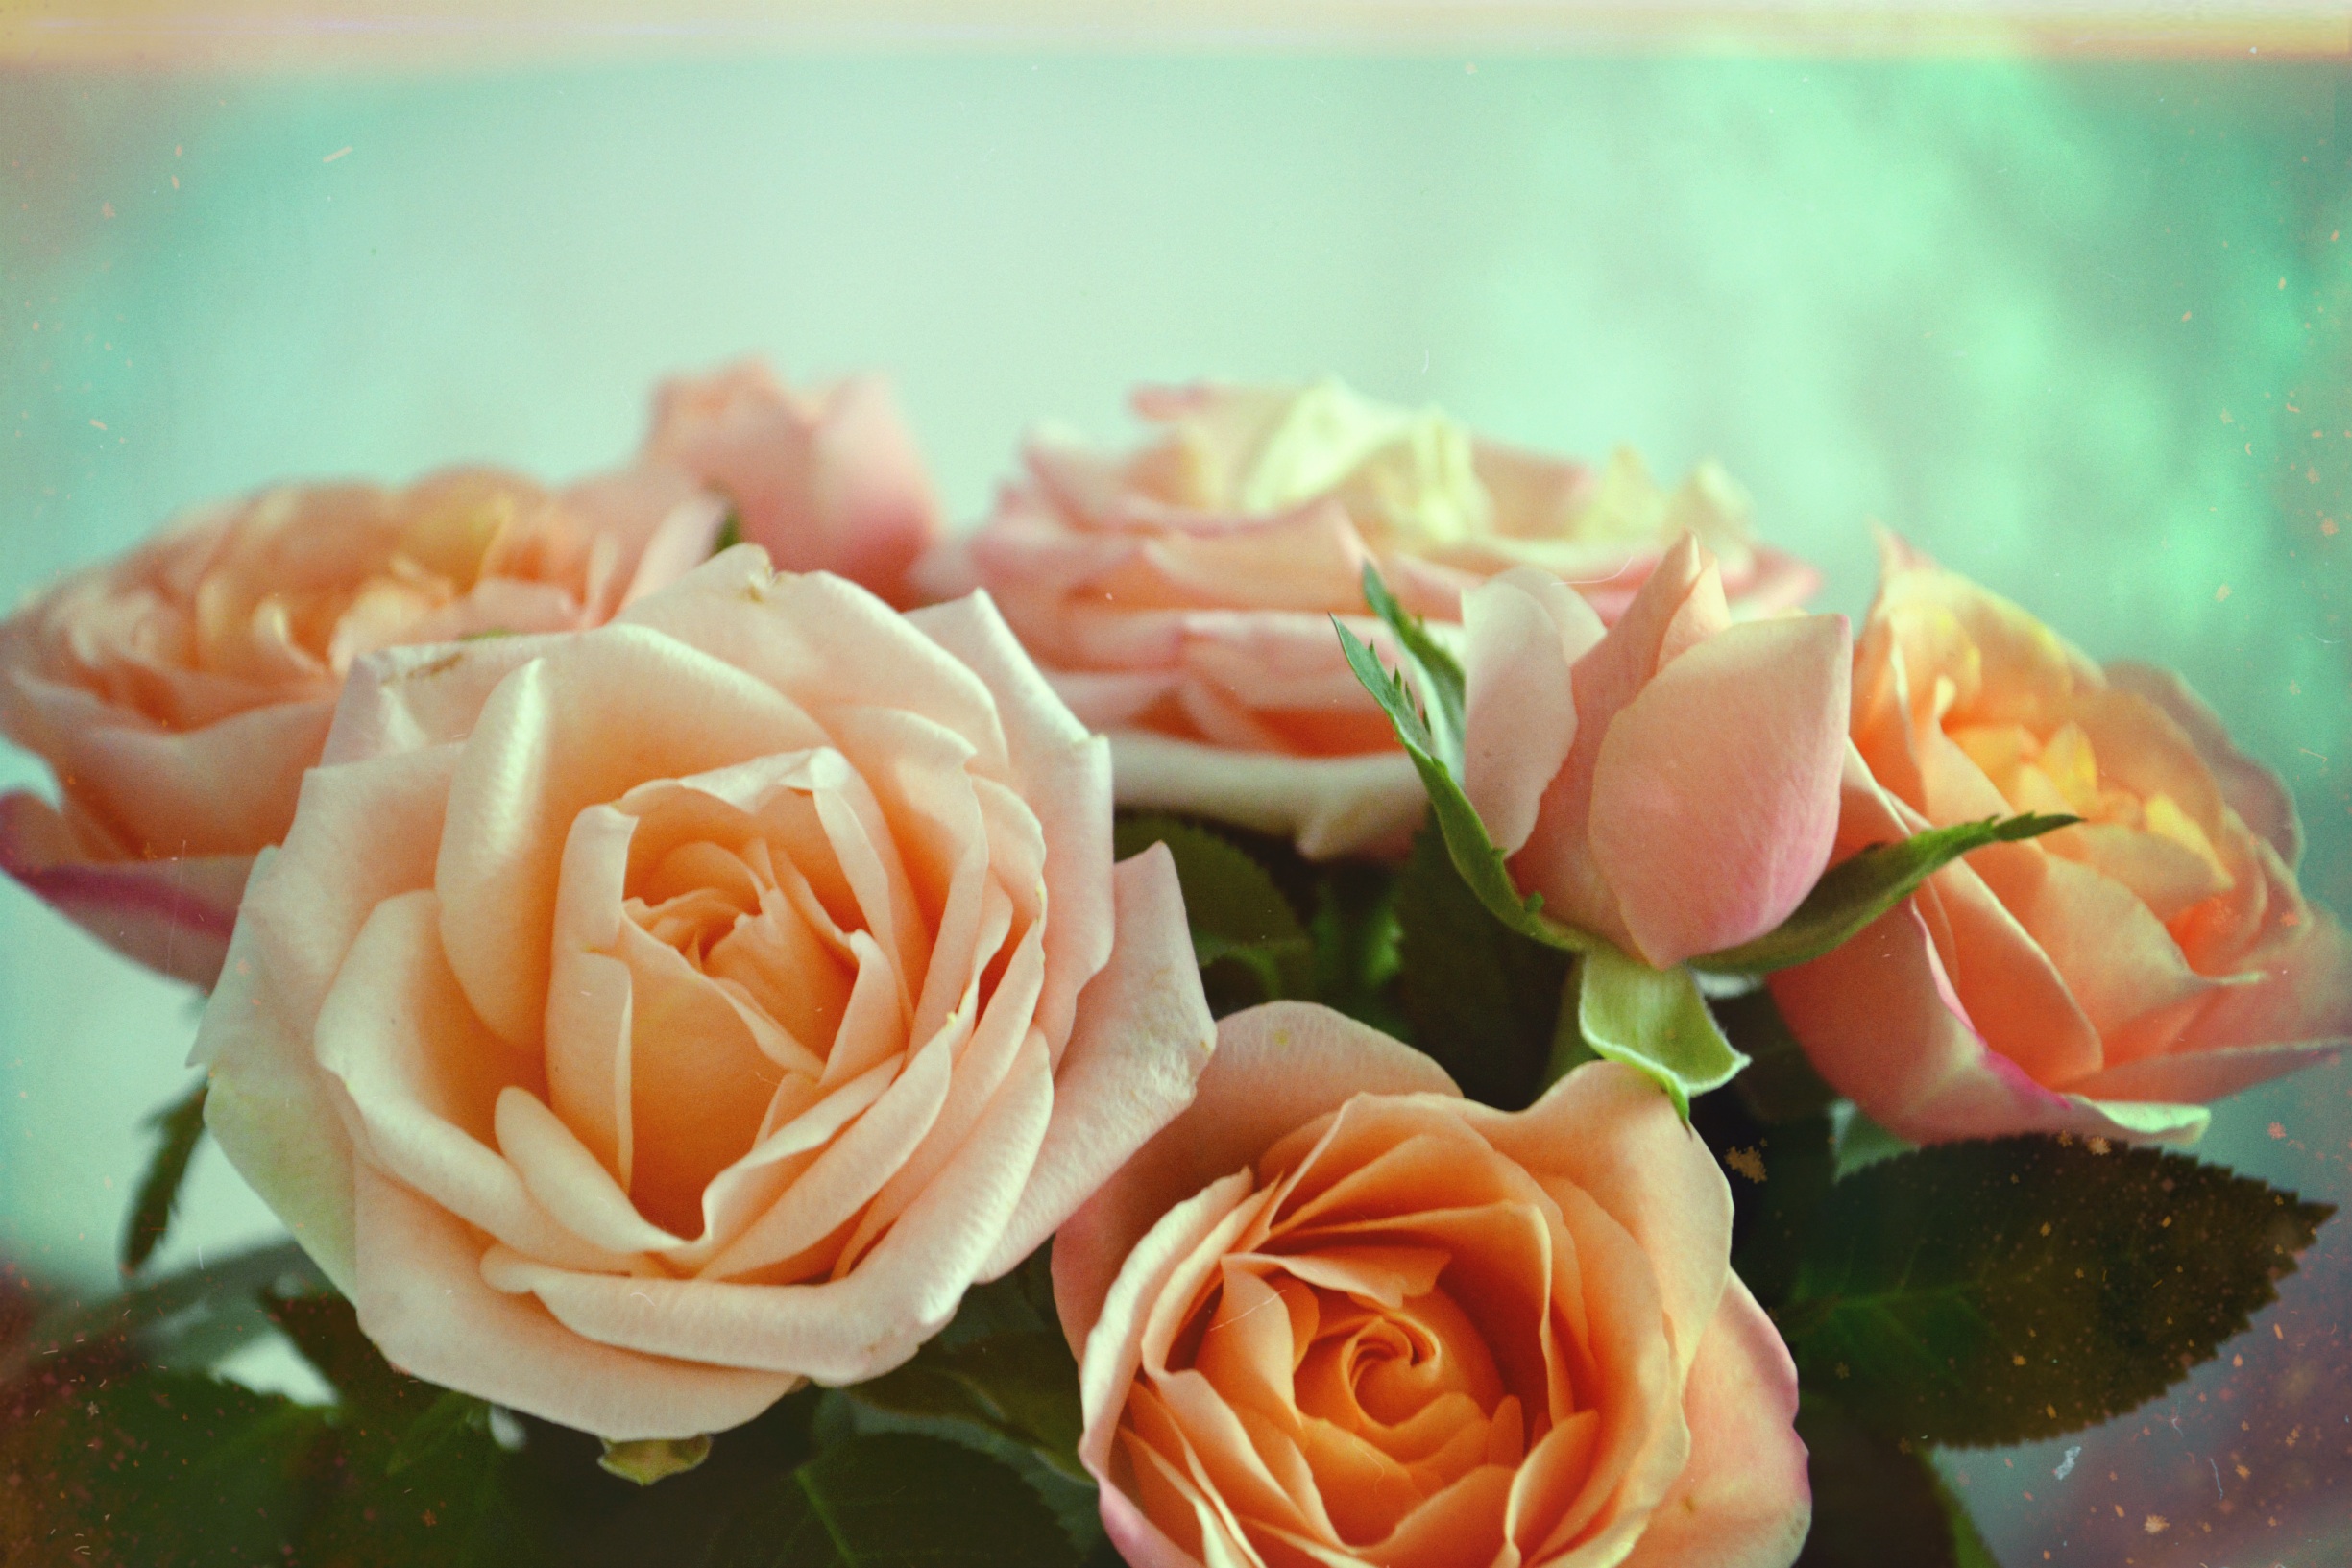
plant, flower, petal, rose, floristry, floribunda, flowering plant, garden roses, rose family, land plant, rose order